Sydney Stars

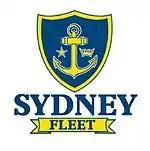
Sydney Fleet logo

The Sydney Fleet was formed as one of three New South Wales teams to participate in the ARC. The Fleet's colors were blue and gold, the same colours used by past teams representing all of Sydney. The team's local rivals were the and Central Coast Rays.